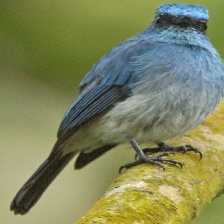
Species: INDIGO FLYCATCHER
Scientific name: EUMYIAS INDIGO